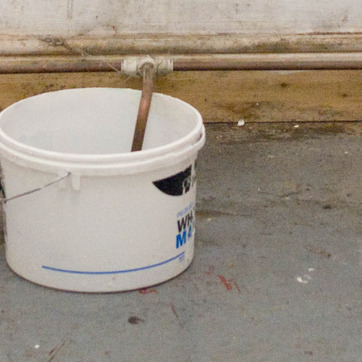
Material: plastic